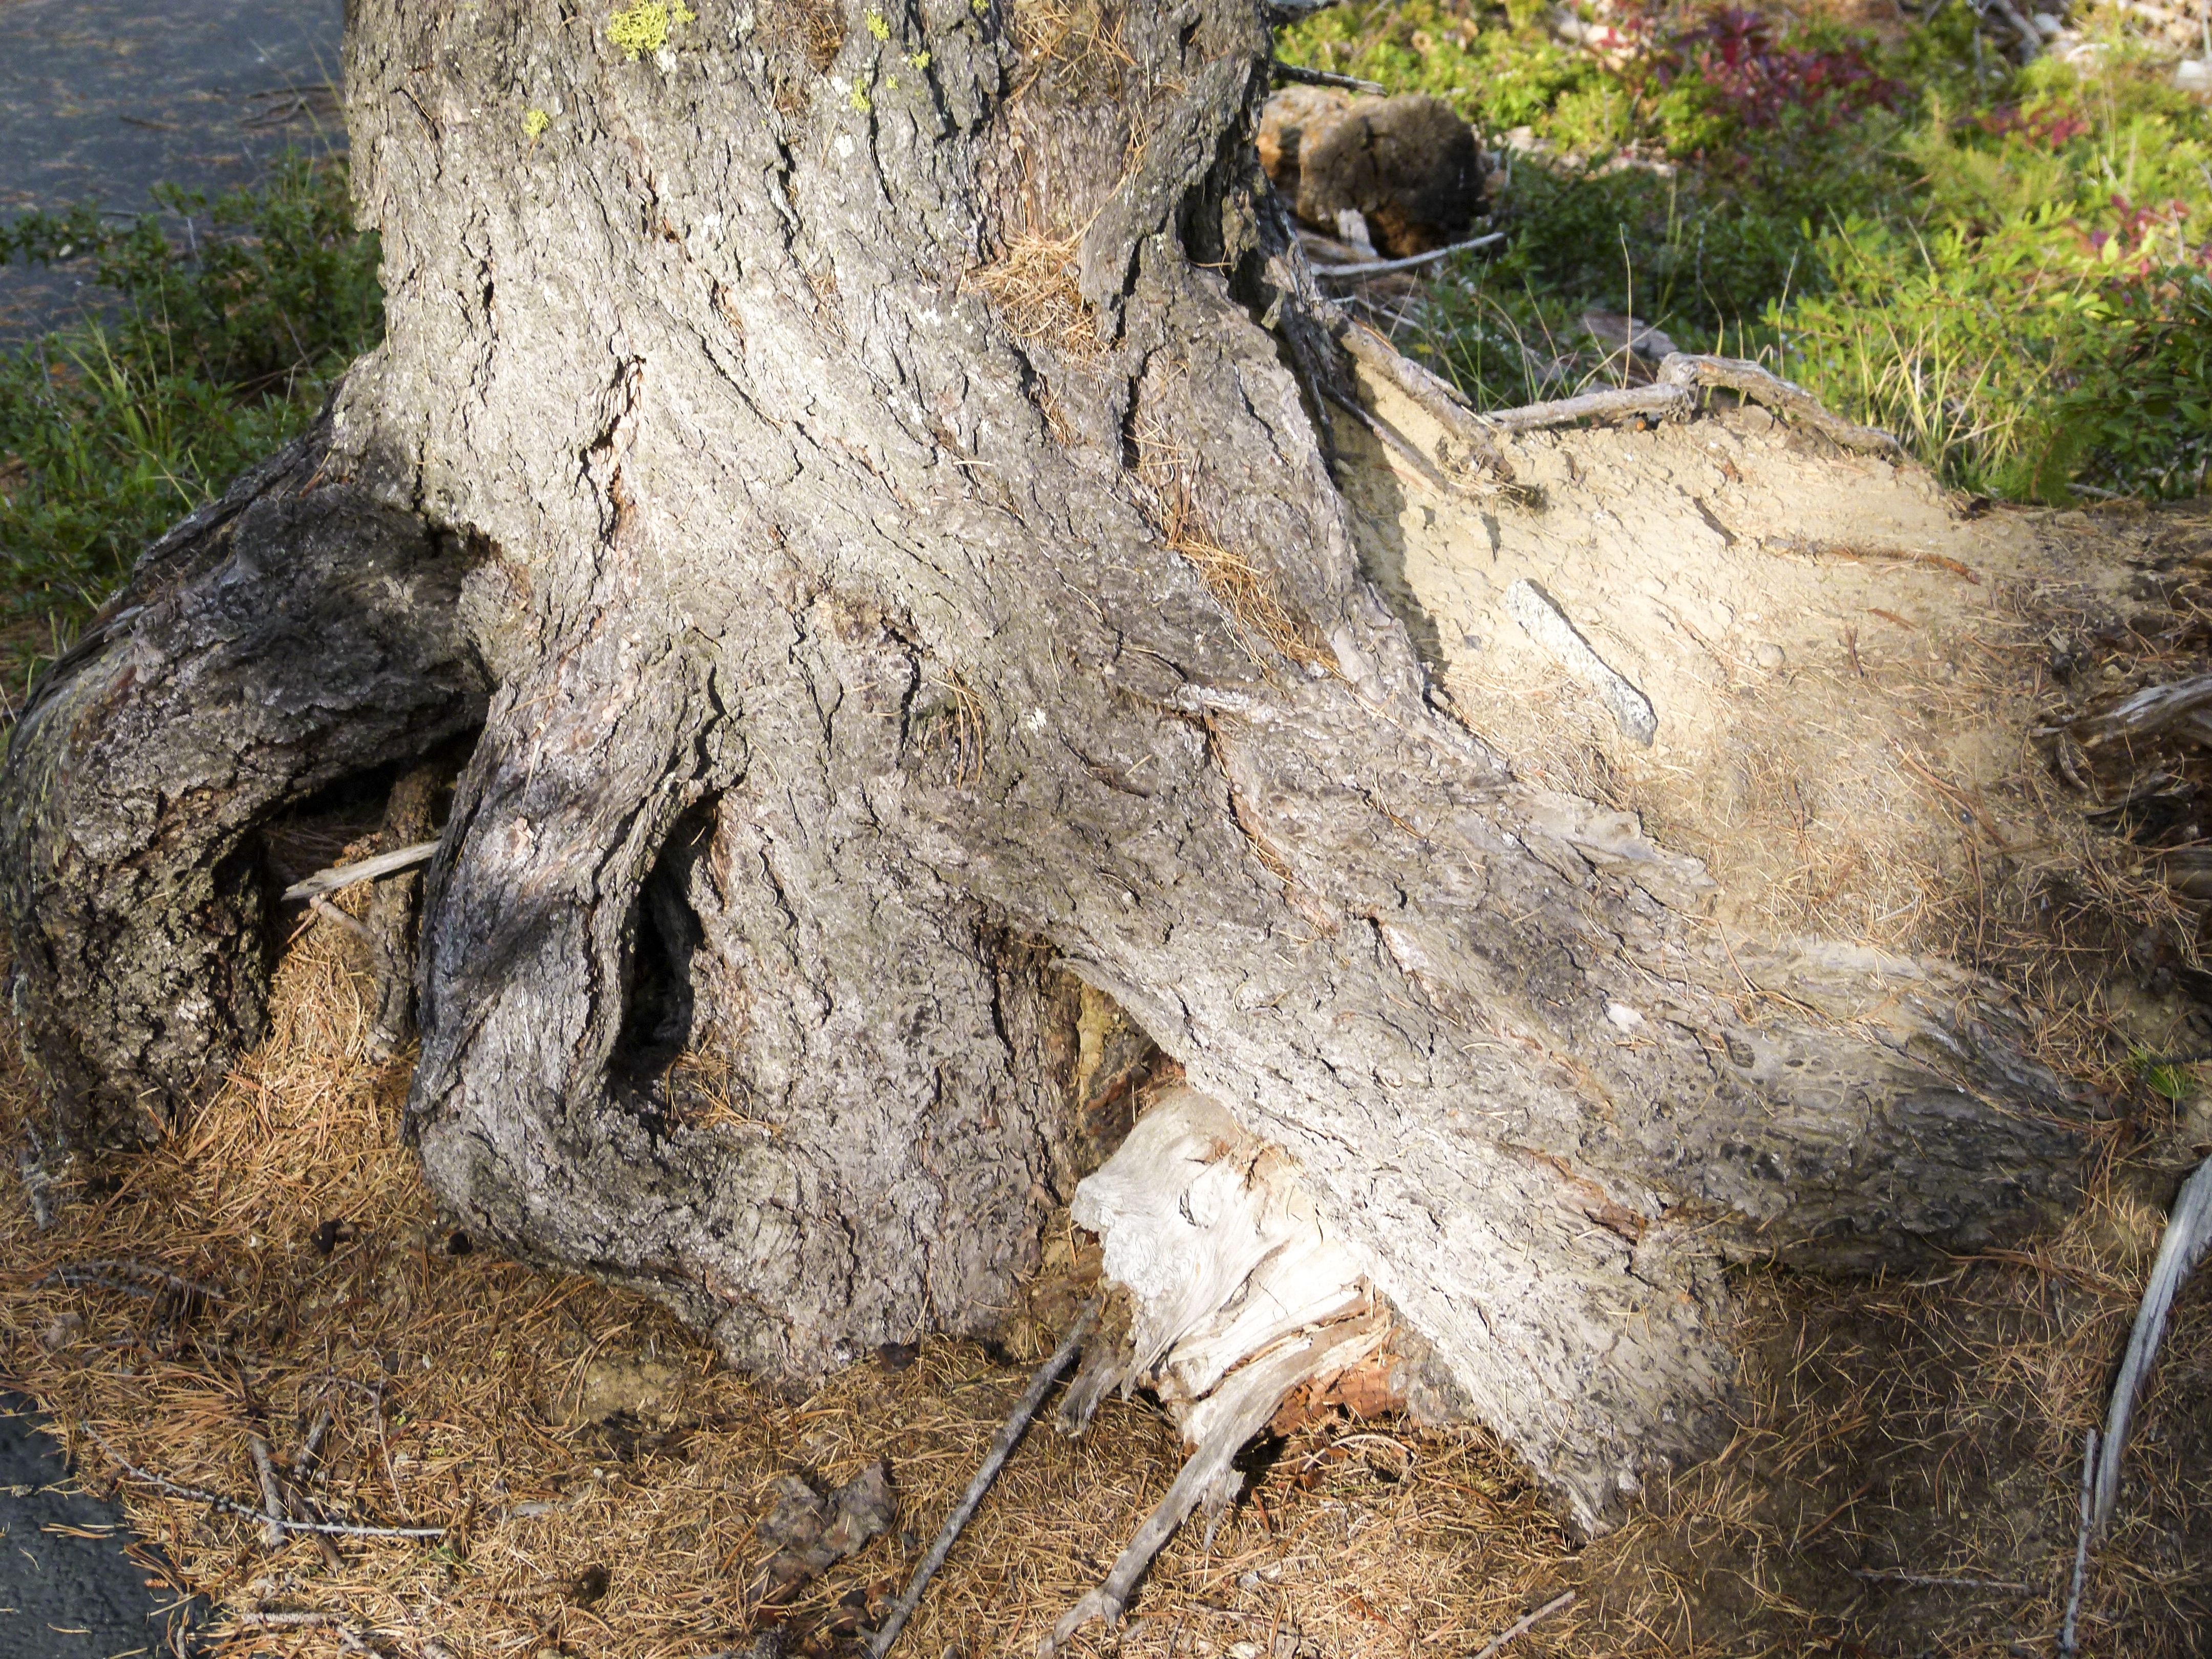
tree, nature, forest, light, plant, wood, sunshine, countryside, trunk, wildlife, soil, season, root, shadows, geology, tree stump, fall colors, back light, woody plant